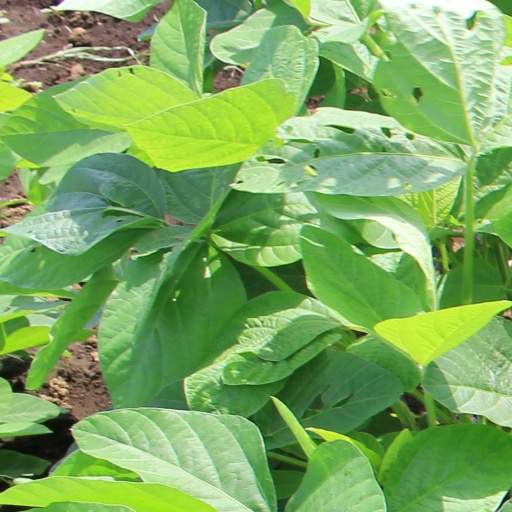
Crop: soybean